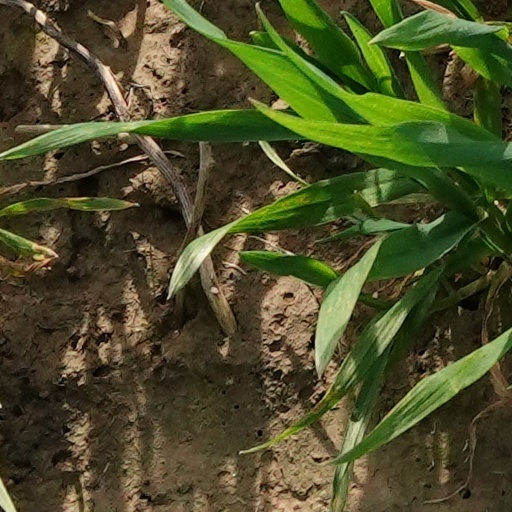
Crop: wheat